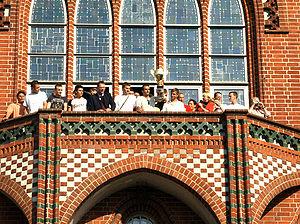
Le 1. FC Union Berlin est un club de football allemand basé à Berlin-Köpenick. Il a été fondé en 1966 en se basant sur le FC Olympia Oberschöneweide créé en 1906.